Sol Invictus - ANU

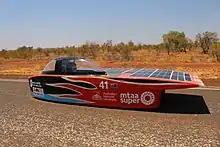
MTAA Super Solar Racing's Super Charge 2.0 racing in the 2019 WSC

ANU Solar Racing (formally known at MTAA Super Solar Racing or Sol Invictus) is the Australian National University's student-led solar car racing team. The team is built to innovate, bringing together a highly range of backgrounds ranging from engineering and science through to commerce and law. The team consists of all undergraduate students, and is split into an Executive Branch, Technical Branch, Operational Branch, and Business Branch. The team competes in the biennial World Solar Challenge from Darwin to Adelaide, covering 3,022 km of road. The next event for ANU Solar Racing event is the 2023 Bridgestone World Solar Challenge.